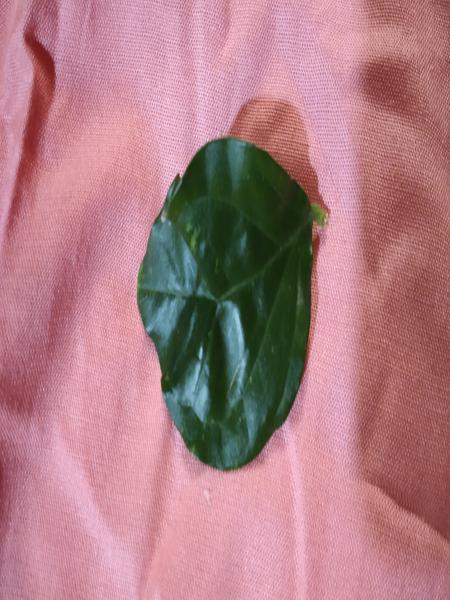
Plant: Jasmine